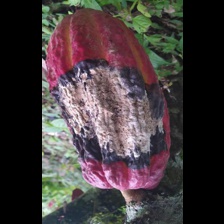
Label: moniliophthora